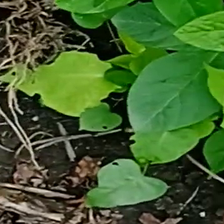
Weed species: Obscure_morning _glory(Ipomoea obscura)